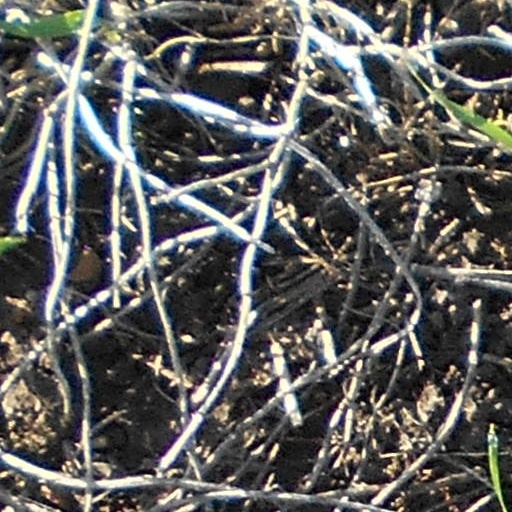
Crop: wheat